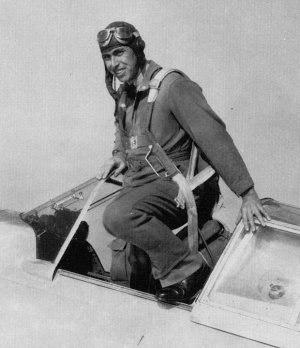
Benjamin Scovill Kelsey, né le 9 mars 1906 à Waterbury et mort le 3 mars 1981 à Stevensburg dans le comté de Culpeper, était un ingénieur aéronautique et pilote d'essai américain. Il a contribué à la mise au point de nombreux avions militaires, notamment le Lockheed P-38 Lightning, le Bell P-39 Airacobra et le North American P-51 Mustang. Il a terminé sa carrière en 1956 au grade de général de brigade de l'United States Air Force.